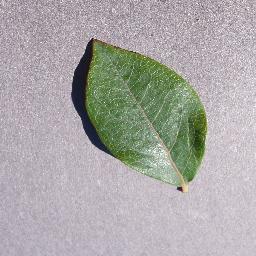
Label: Blueberry___healthy